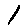
Label: 1